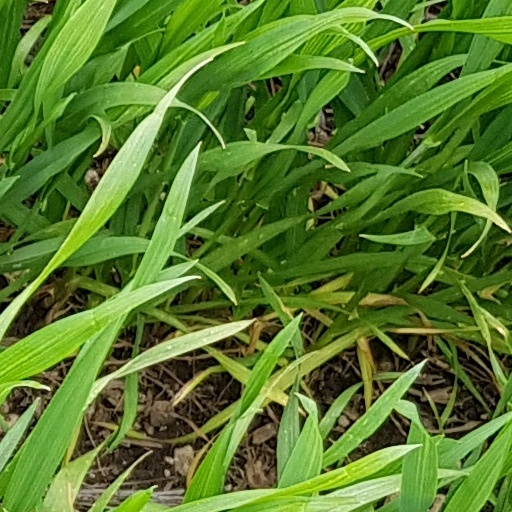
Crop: wheat